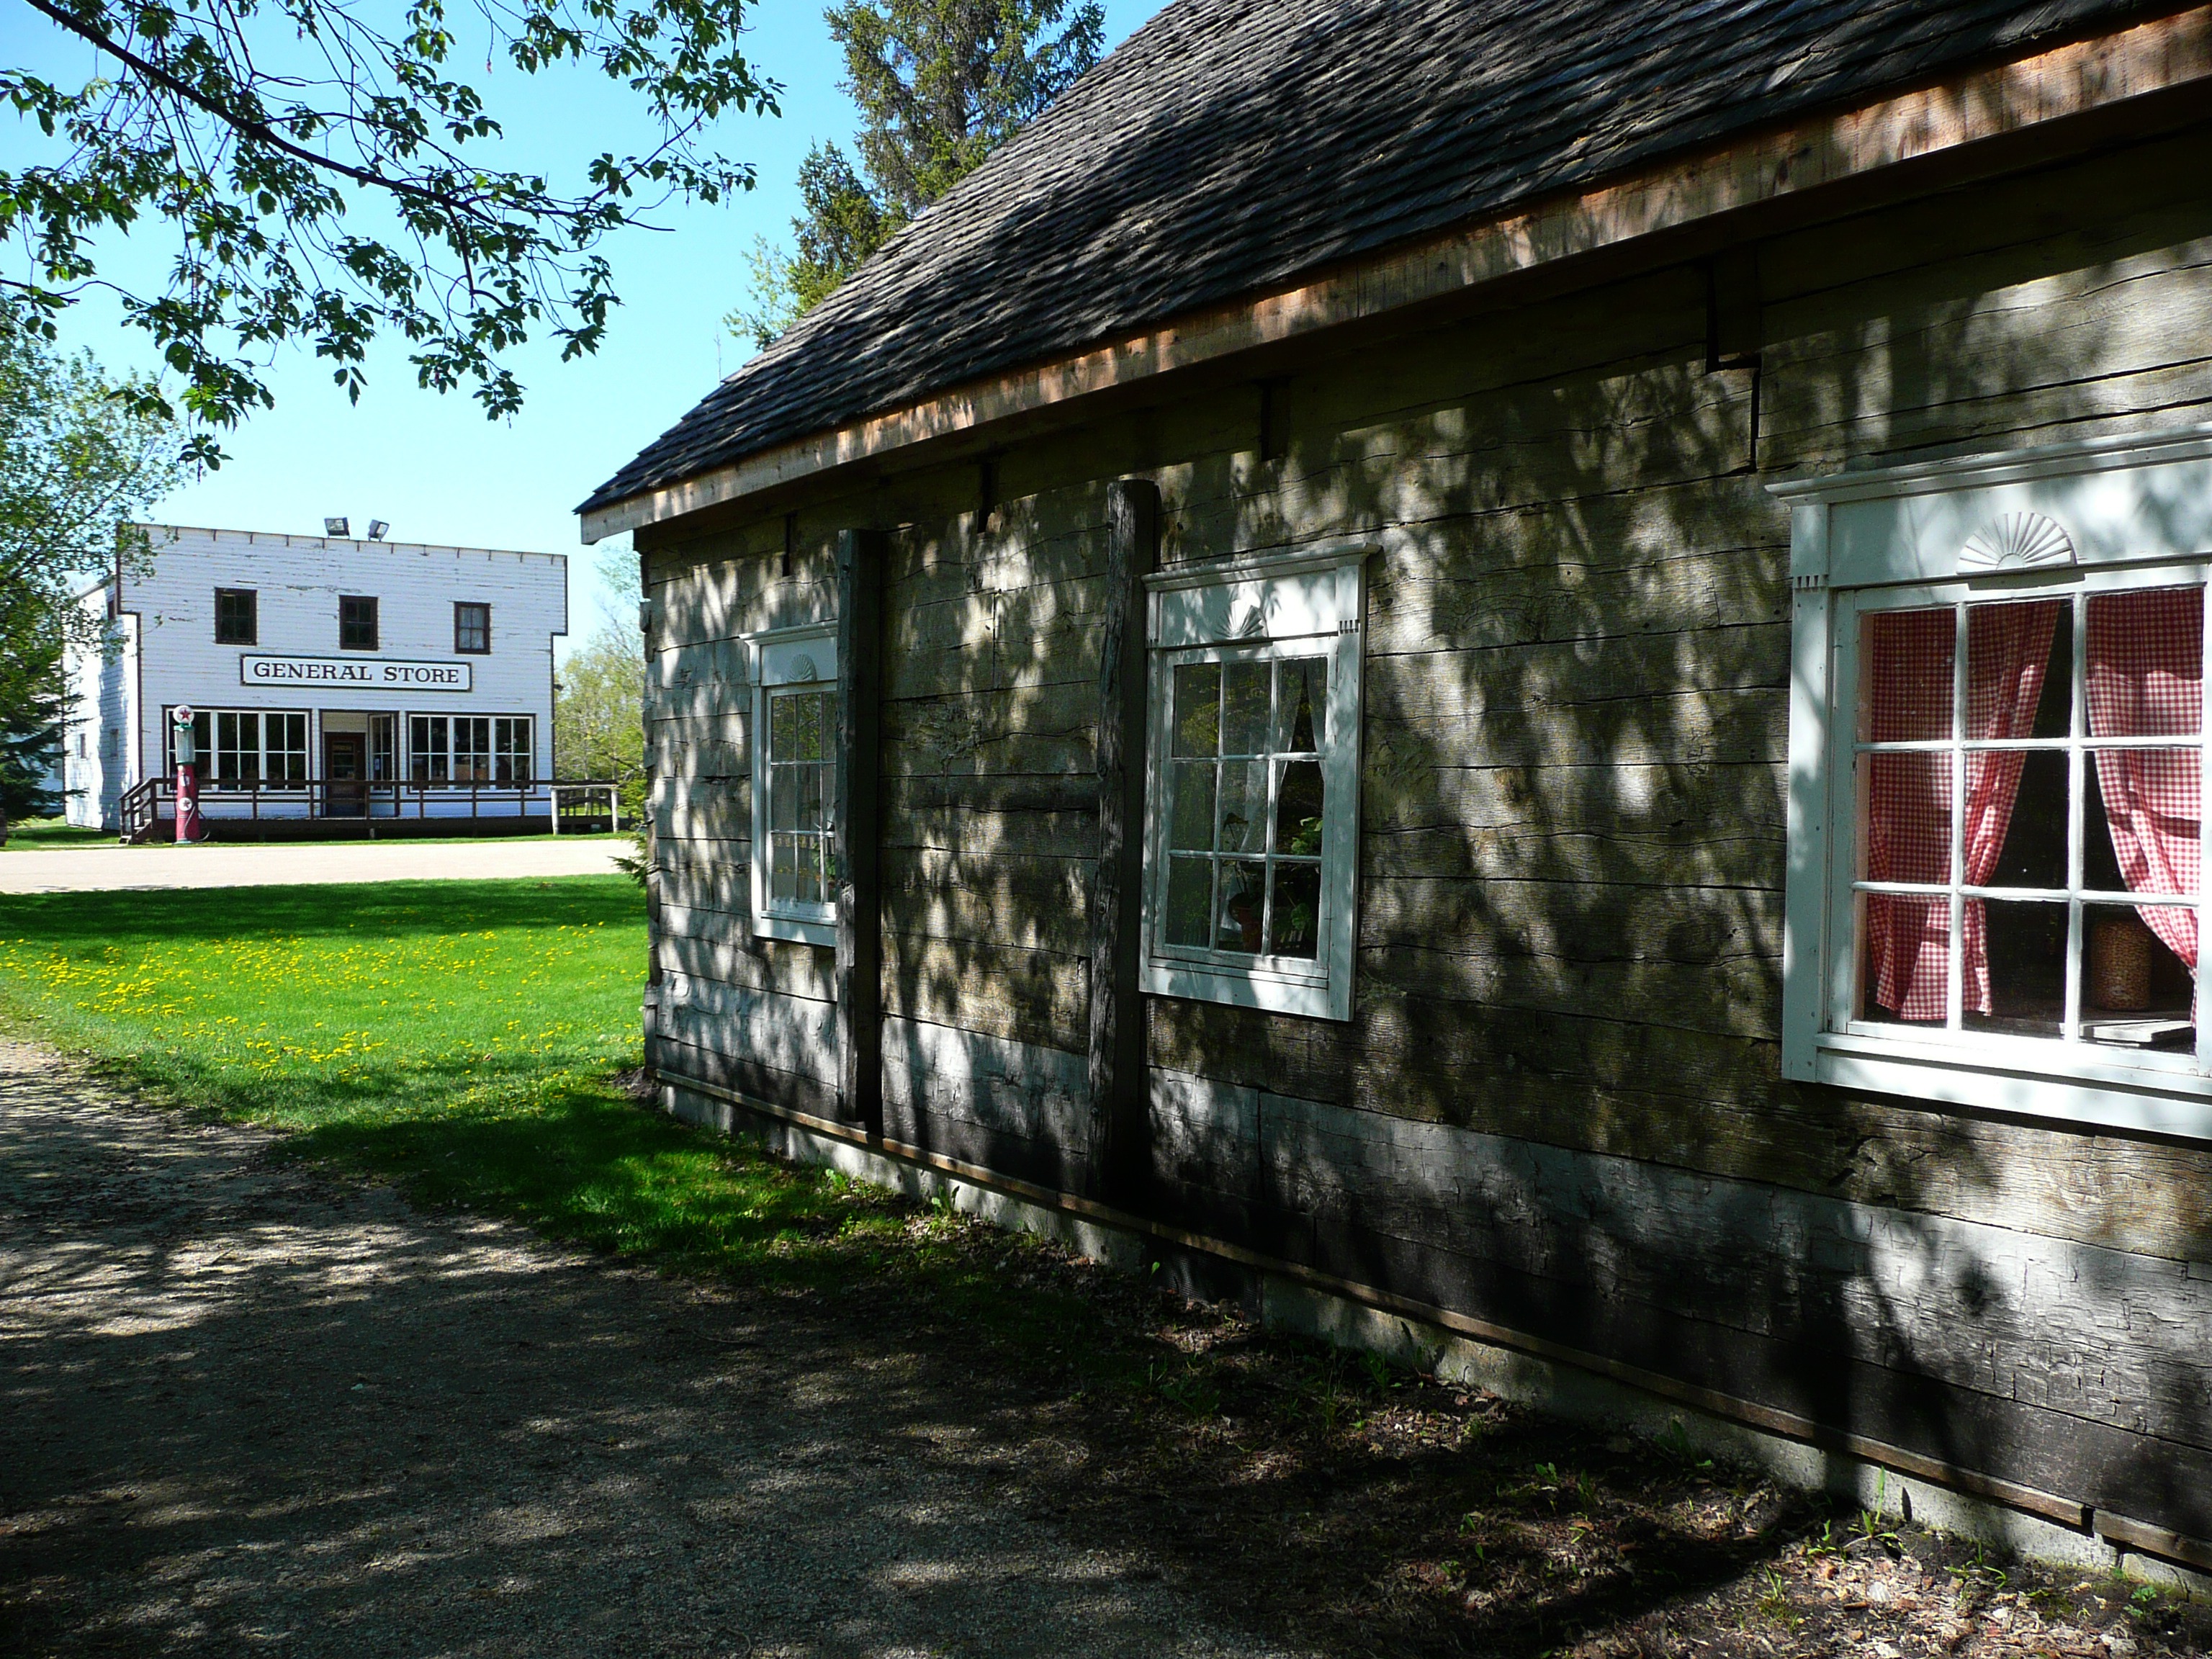
house, town, building, old, home, shack, cottage, property, general store, canada, estate, manitoba, steinbach, mennonite heritage village